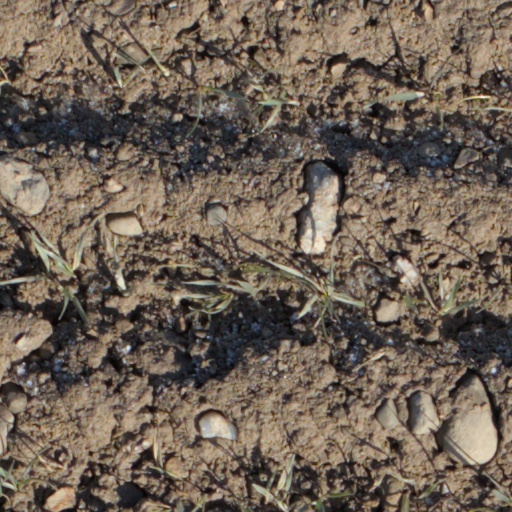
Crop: wheat